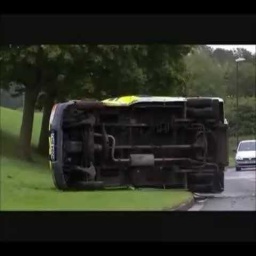
Label: ambulance